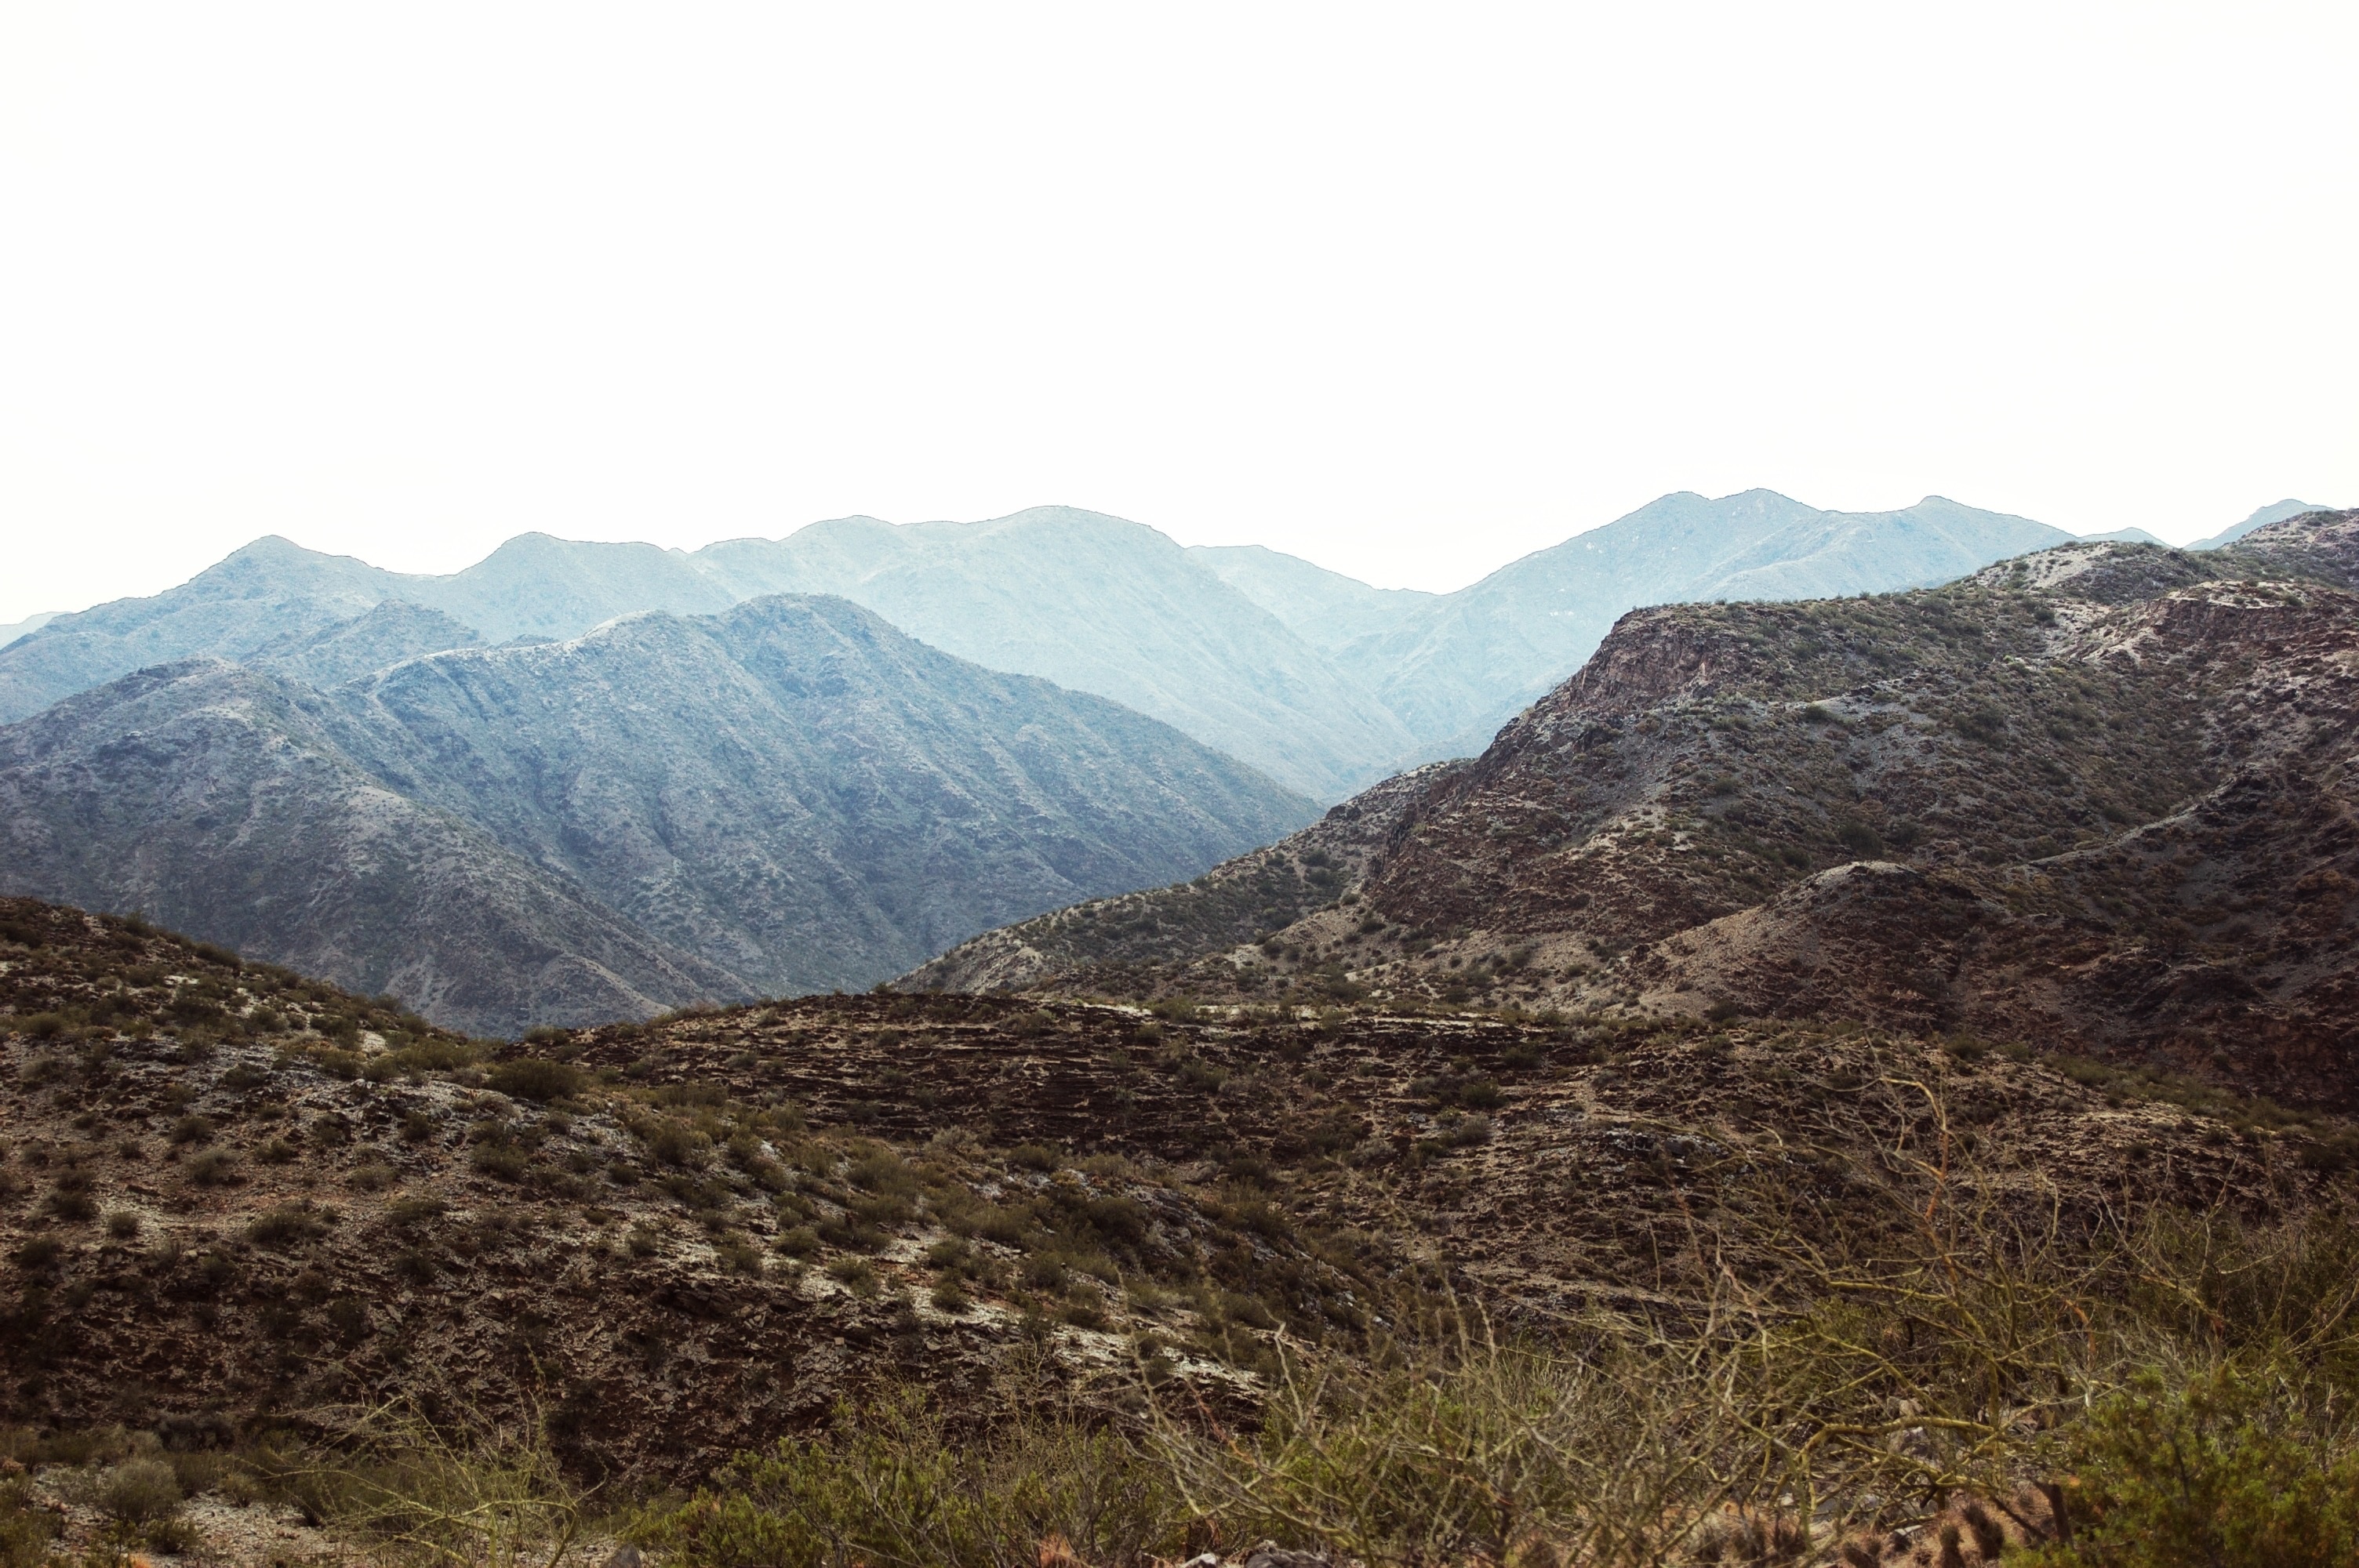
wilderness, mountain, hill, valley, soil, ridge, plateau, fell, loch, ecosystem, wadi, landform, geographical feature, mountainous landforms, geological phenomenon